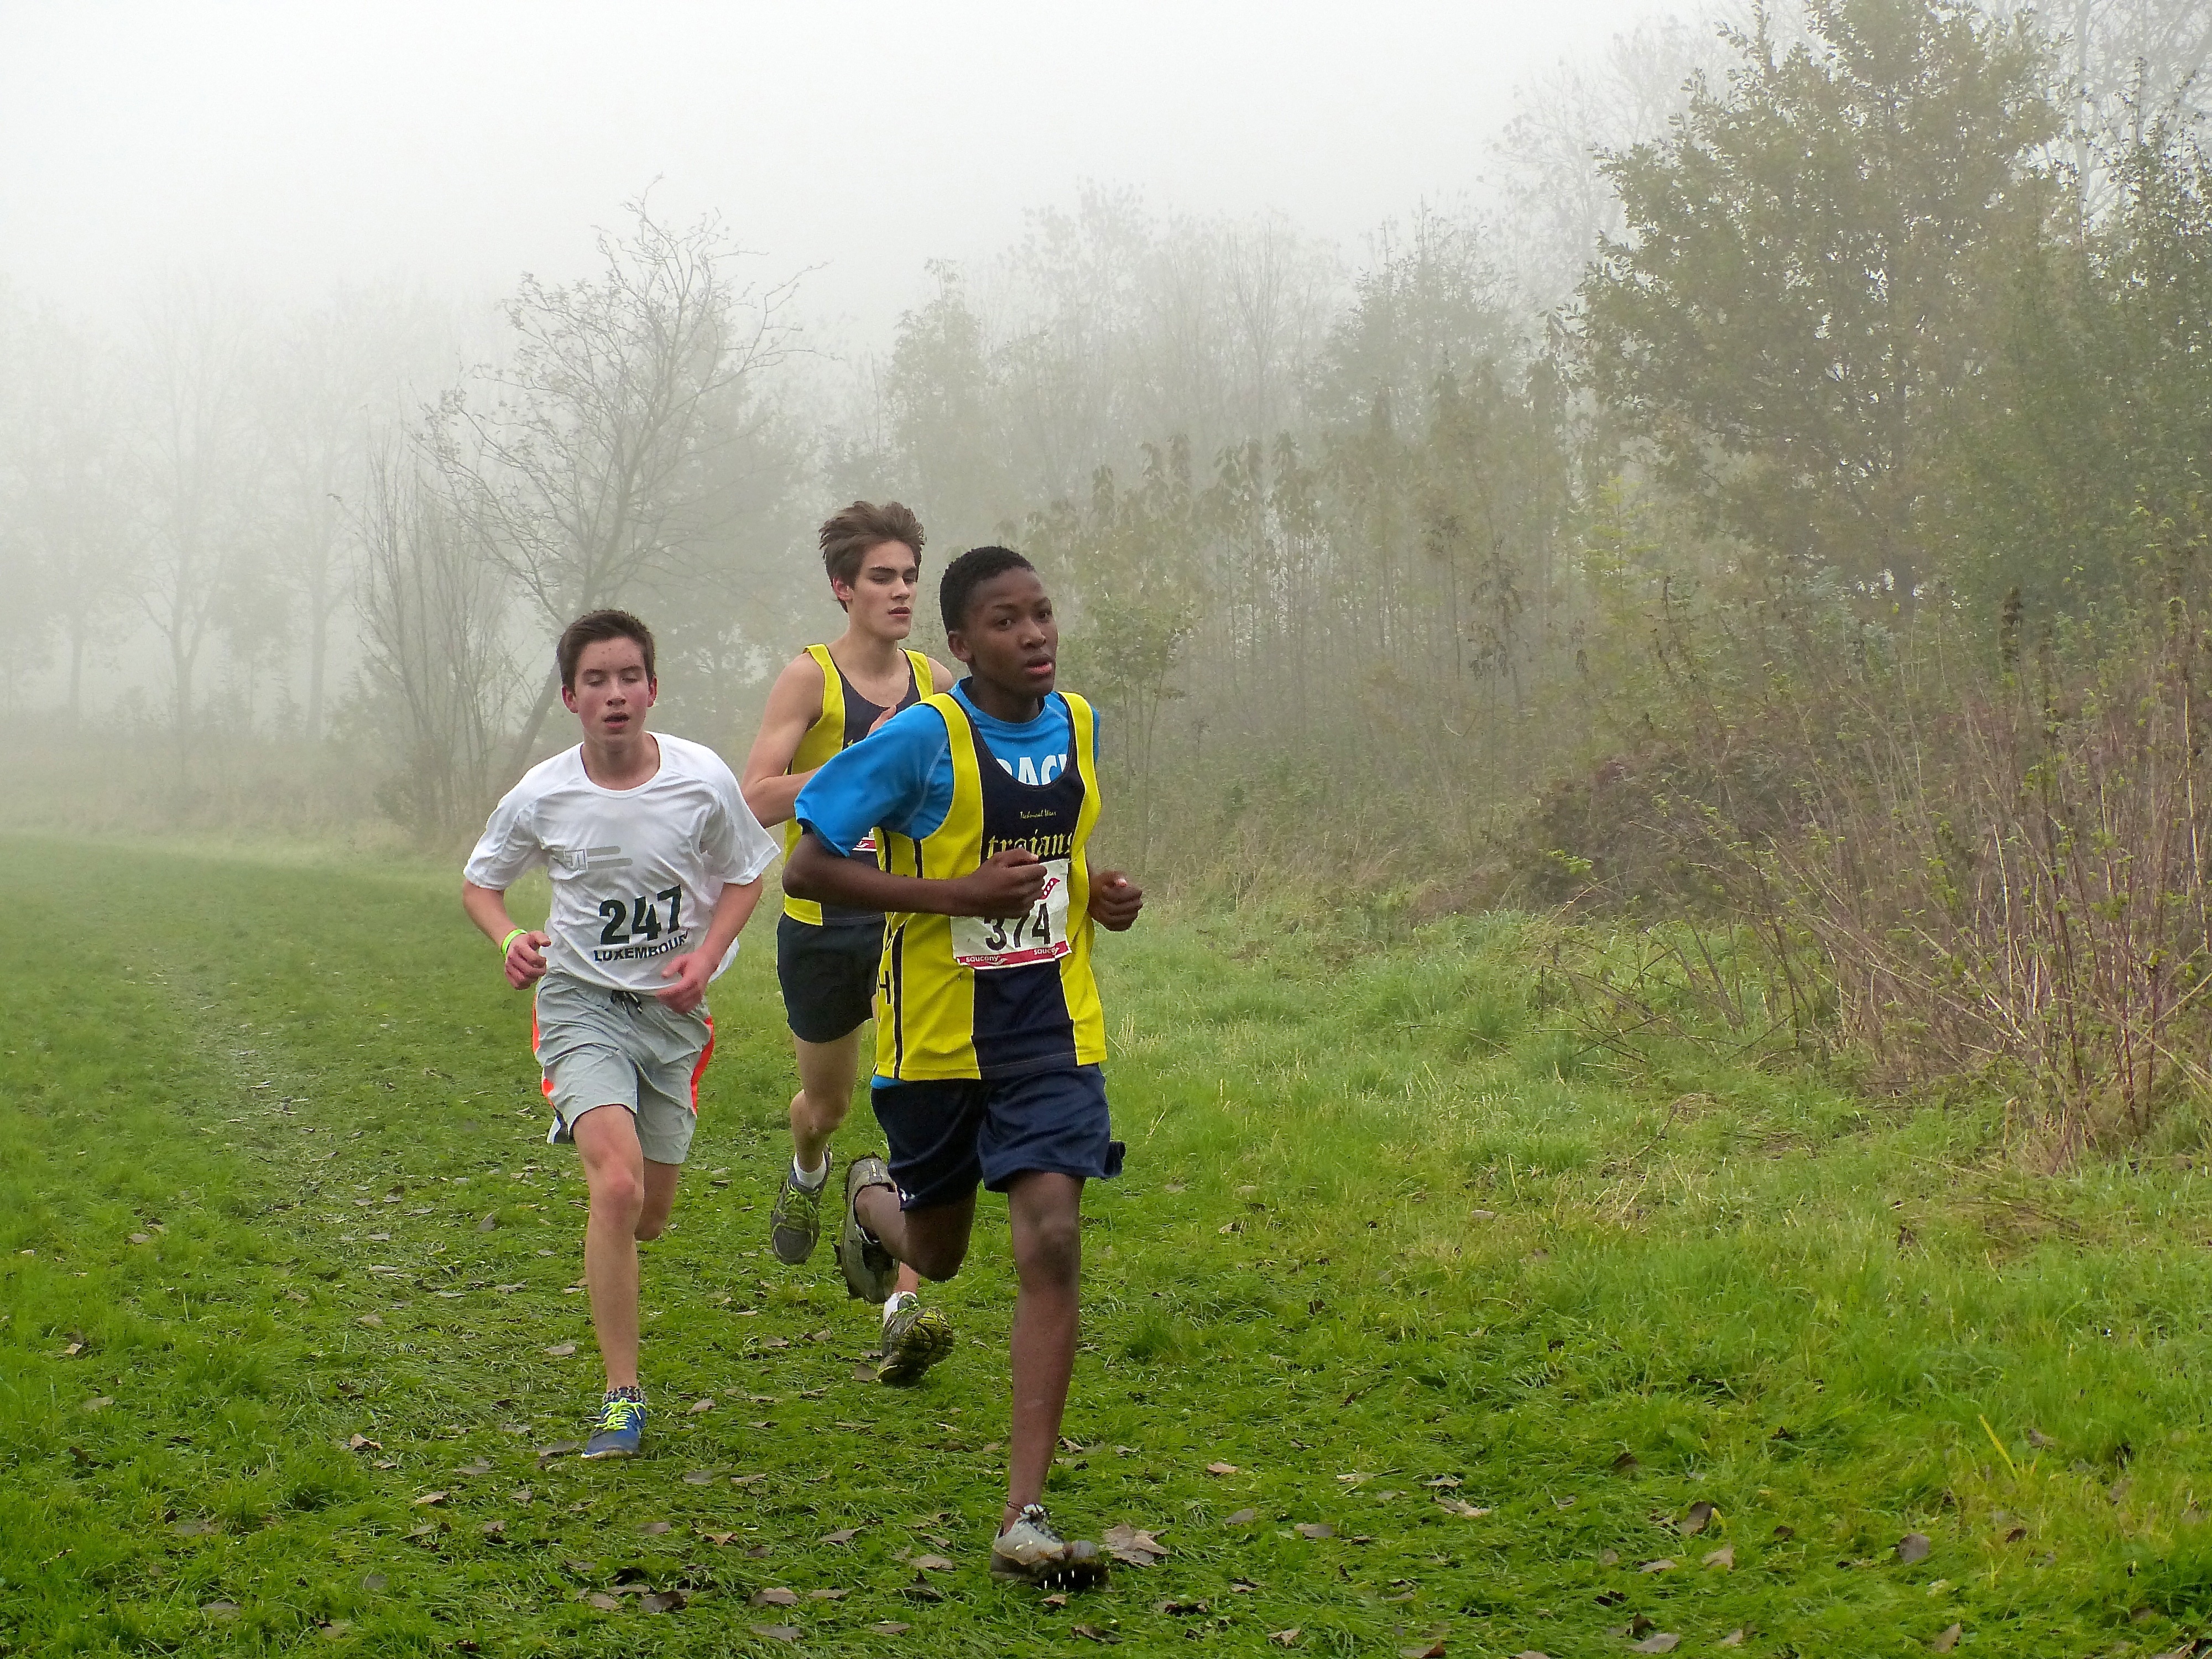
walking, person, fog, mist, trail, sport, meadow, running, recreation, jogging, ash, crosscountry, belgium, race, competition, team, sports, championship, endurance, athletics, xc, antwerp, necis, physical exercise, outdoor recreation, human action, ultramarathon, cross country running